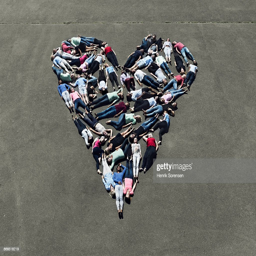
group of people forming a heart